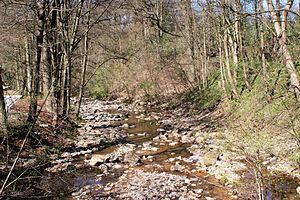
La Helle à Eupen au Quartier Hütte Lëtzebuergesch: D'Hill zu Eupen op der Hütte